Hannaford (supermarket)

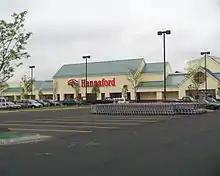
Falmouth, ME Hannaford

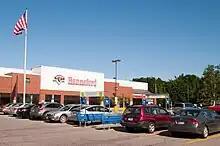
Downtown Brunswick, ME Hannaford

Hannaford was founded in 1883 by Arthur Hannaford as a small produce store along the Portland, Maine waterfront. In 1915, its location was 164–168 Commercial Street, a site now occupied by a Gorham Savings Bank. The company's warehouse was at today's 25 Market Street.